Emil Jungblut

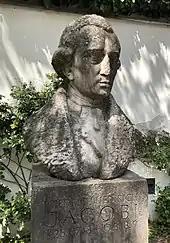

Thematically, Jungblut devoted most of his work to portraits. However, he also created a number of animal sculptures and free figures. In 1913 and 1920, he participated in exhibitions with masks, portrait figures and sculptures of dancers and received critical acclaim. Numerous small sculptures such as "Salome", "Colombine", "Harlequin" and portraits by Jungblut, for example the bust of Reich President Paul von Hindenburg, are now privately owned. Around 1933, Jungblut made a bronze bust of Albert Leo Schlageter and in 1939 a bust of Ernst Eduard vom Rath, which is now presented in the . The 1943 marble bust of Friedrich Heinrich Jacobi now stands in the entrance to the Malkastenpark.